New South Wales Z12 class locomotive

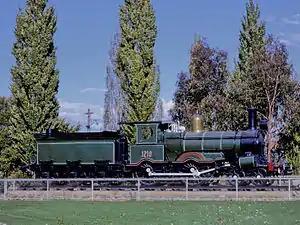
1210 when on display outside Canberra railway station

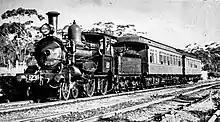
1231 at Summit Tank

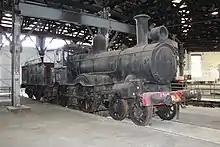
1219 stored at Broadmeadow Locomotive Depot

The Z12 class (formerly C79 and C80 class) was the first class of locomotive on the New South Wales Government Railways to be built in relatively large numbers. They hauled all express passenger and mail trains for some 20 years.